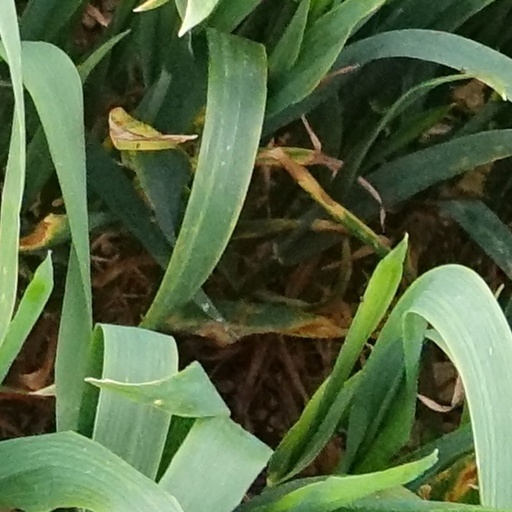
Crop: wheat